Servamp: Alice in the Garden

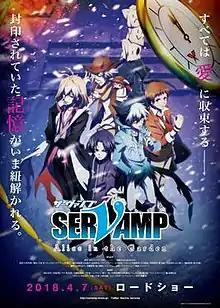
The film's theatrical release poster.

is a Japanese anime film based on the manga series "Servamp" by Strike Tanaka. The film is directed by Hideaki Nakano and animated by Platinum Vision. It premiered in Japan on April 7, 2018.